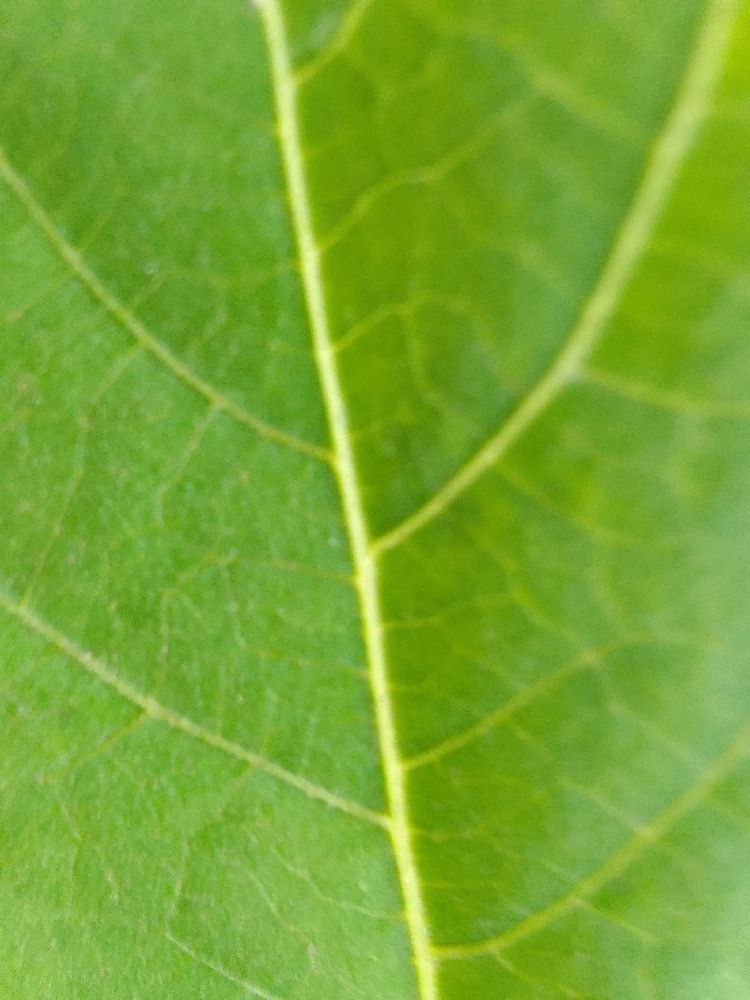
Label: healthy